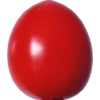
Label: tomato_cherry_red